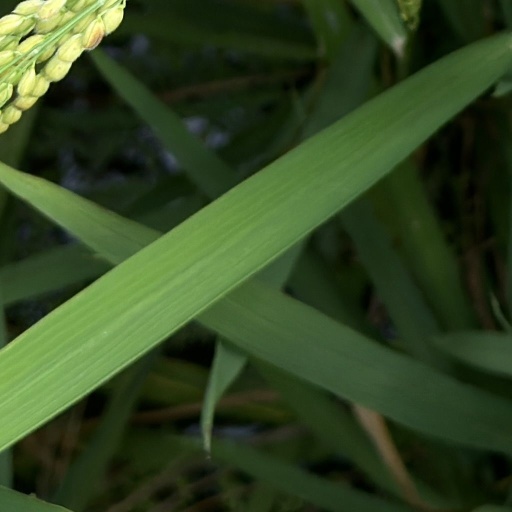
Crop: rice